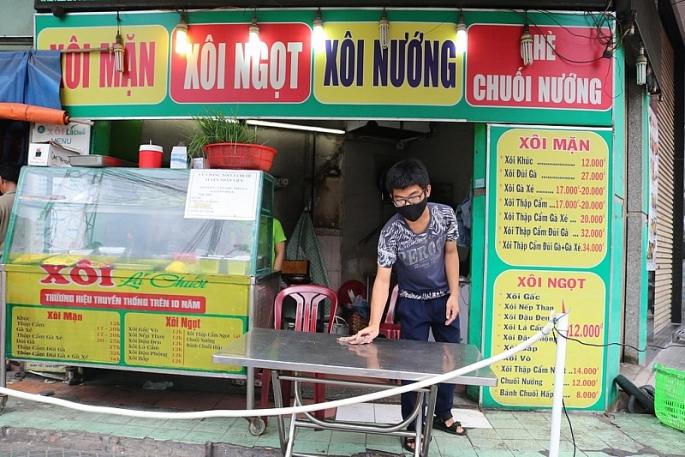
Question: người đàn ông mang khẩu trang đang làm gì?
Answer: đang lau bàn